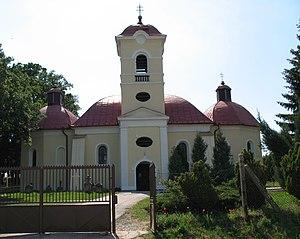
Paňa, est un village de Slovaquie situé dans la région de Nitra.